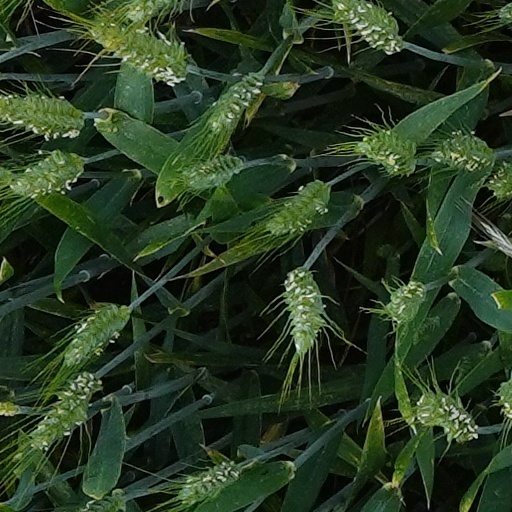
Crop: wheat